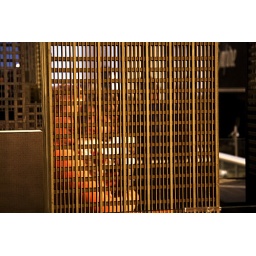
...in the mirrored glass of a high-rise building in the miniature railroad exhibit...